Bernd Leno

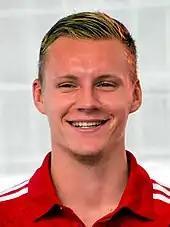
Leno with Bayer Leverkusen in 2014

On 10 August 2011, Bernd Leno was loaned out to Bayer Leverkusen until 31 December 2011. Four days later, Leno made his Bundesliga debut against Werder Bremen. He became, after Dirk Krüssenberg and Heribert Macherey, the third goalkeeper in Bundesliga history to keep a clean sheet in his first three Bundesliga appearances. When he played on 13 September 2011, at the age of 19 years and 193 days, against Chelsea in the 2011–12 UEFA Champions League group stage he became the youngest German goalkeeper to ever to play in a Champions League match.